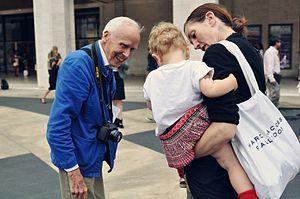
William J. Cunningham, né le 13 mars 1929 à Boston et mort le 25 juin 2016 à New York, est un photographe de mode américain pour le quotidien The New York Times.